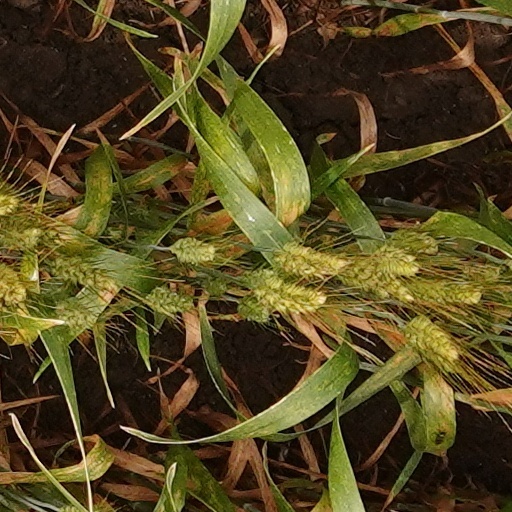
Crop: wheat